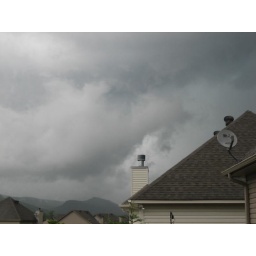
wall cloud in Forest Lakes on Bear Creek Rd.